John M. Slaton

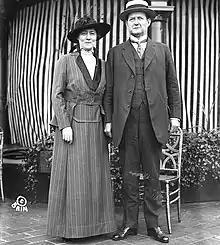
Slaton and his wife, Sarah Frances Grant

Slaton was born on December 25, 1866, near Greenville in Meriwether County, Georgia to Nancy Jane Martin and William Franklin Slaton. His father was the Superintendent of Schools in Atlanta. He graduated from Boys High School in Atlanta in 1880.